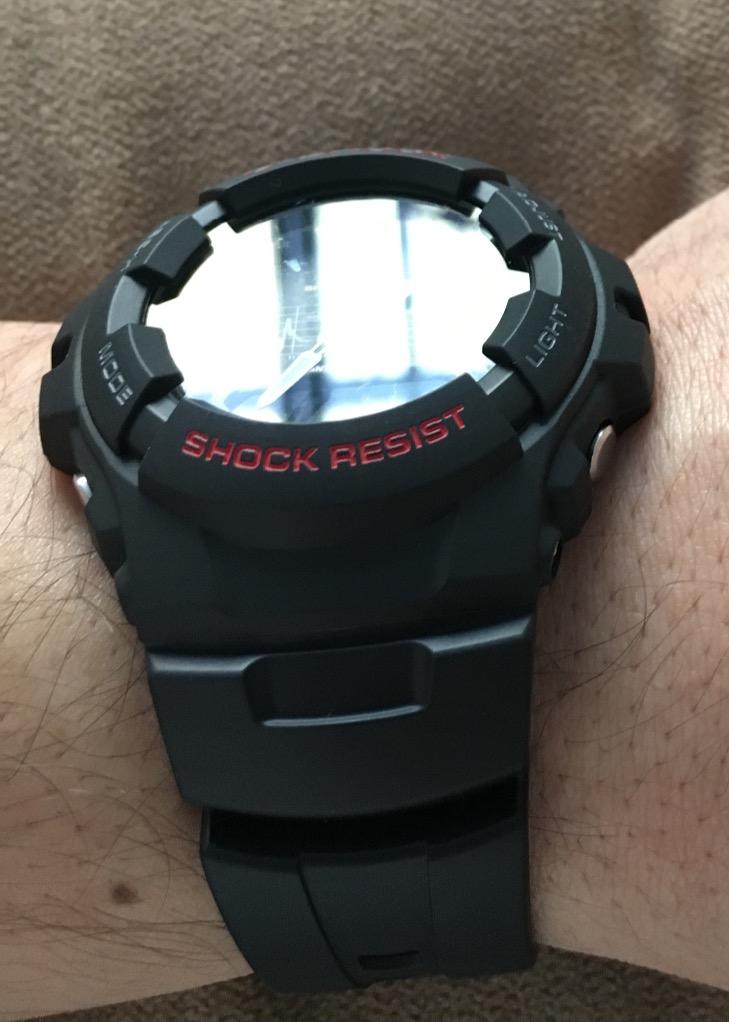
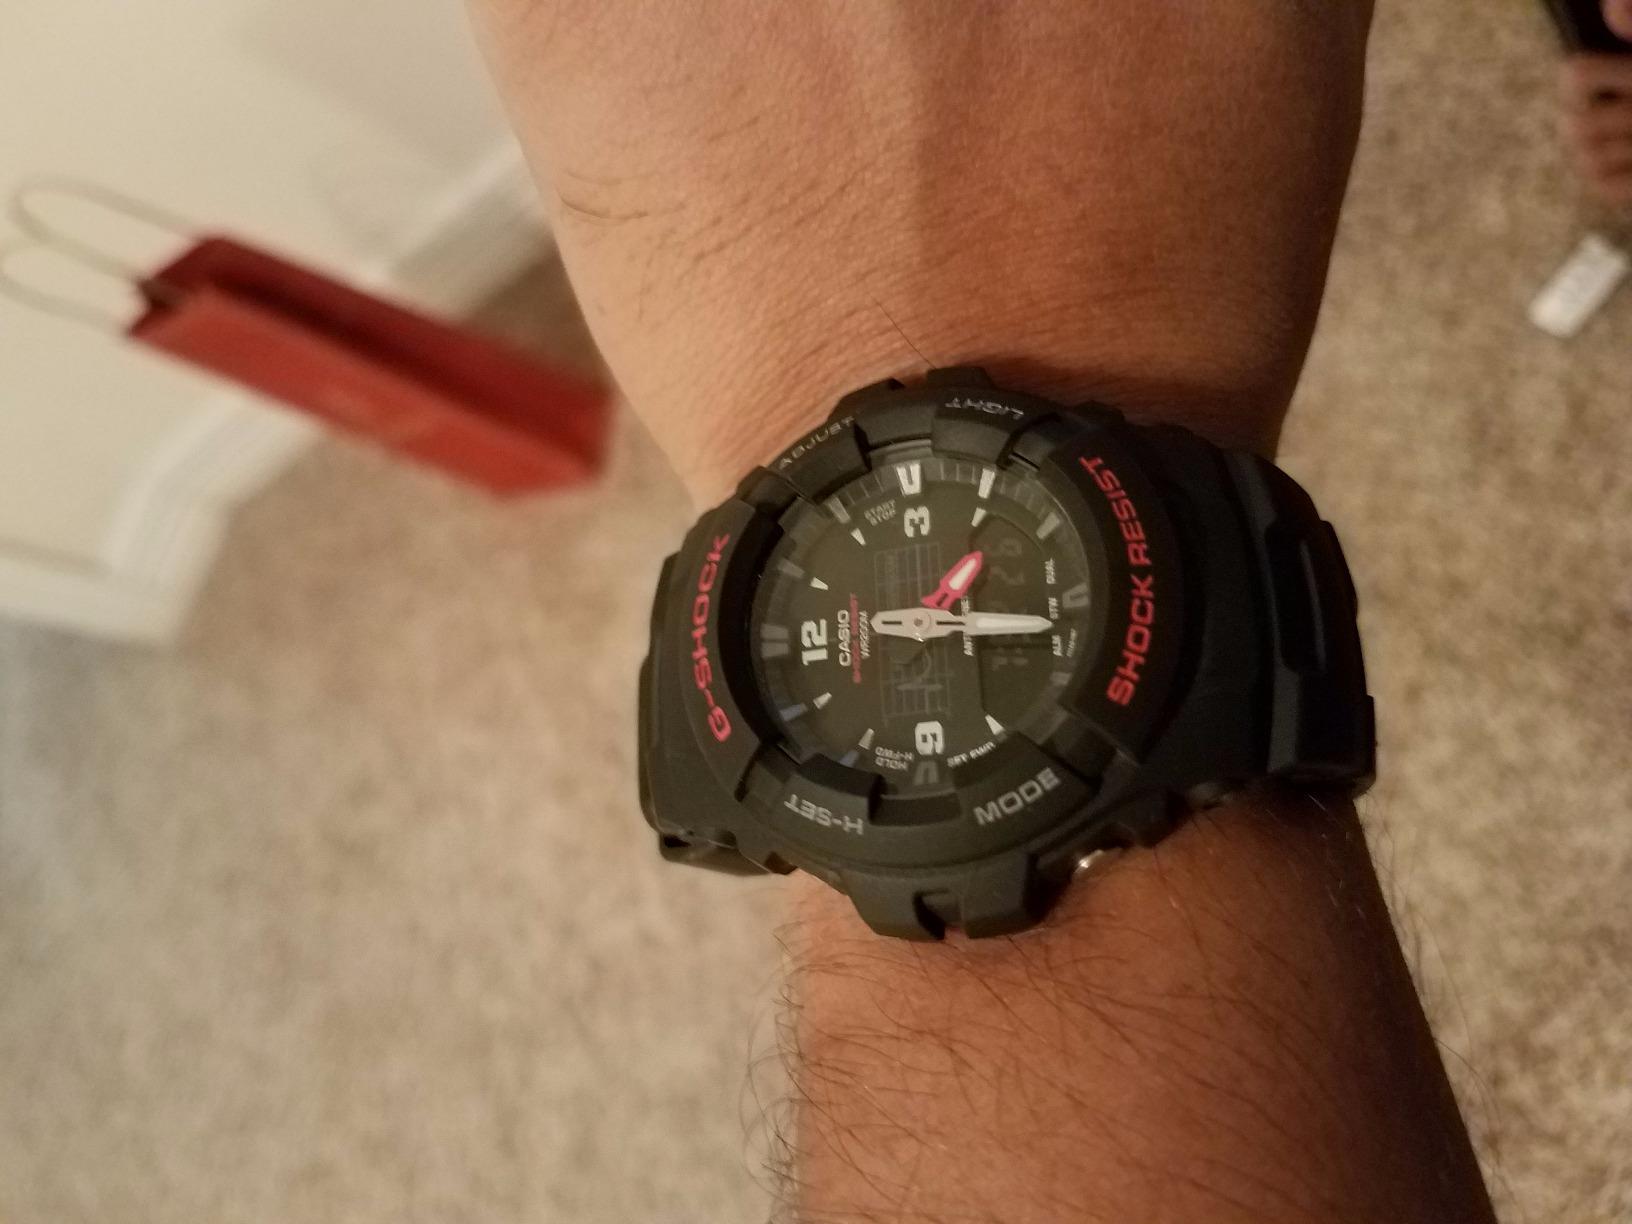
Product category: accessories_watch
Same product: yes